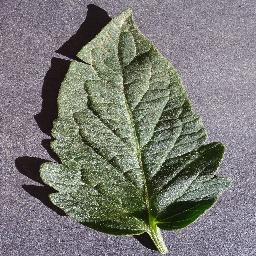
Label: Tomato___healthy